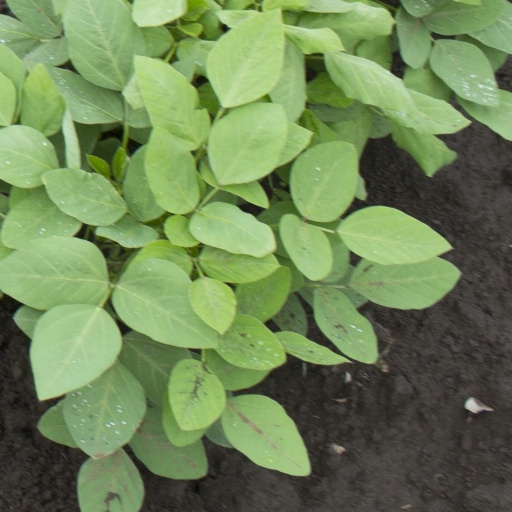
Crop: soybean